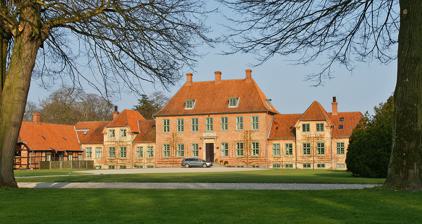
Building: Gammel Køgegård
Country: Denmark
Year built: 1791
Gammel Køgegård Gammel Køgegård General information Architectural style Neoclassical Location Køge Country Denmark Coordinates 55°27′34.08″N 12°9′55.75″E / 55.4594667°N 12.1654861°E / 55.4594667; 12.1654861 Construction started 1791 Renovated 1856 Gammel Køgegård is a manor house located just west of Køge , Denmark . History Early history Originally, Køge was located in the grounds of present-day Gammel Køgegård, approximately 1 km inland from the current town centre. Remains of a church have been found in the orchard of the estate. When sedimentation made the beach and marshlands along the coast suitable for building, the settlement relocated to the bay and Old Køge shrank to a few scattered houses. Little is known about the earliest history of Gammel Køgegård. It was acquired by the noble Bille family in the 16th century. In 1603, Elisabeth Bille, who had inherited the family's possessions in Old Køge from her father, started construction of a house which would stand at the site for almost two hundred years. Later in the century, the estate came under the ownership of the Skeel family and grew considerably. The current house In 1776 the property was acquired by Rasmus Carlsen, a local farmer and merchant, and his son Christen Rasmussen-Carlsen was in 1817 ennobled under the name Lange. Christen Carlsen Lange's son, Hans Carlsen (1810–1887) took over the estate in 1833 from his mother, who had become a widow in 1818. In 1841 he was appointed Hofjægermester and shortly after married Clara Sophie Krag-Juel-Vind-Frijs (1822–1852) from Frijsenborg . The couple had three daughters and a son. Active in politics, Hans Carlsen Lange was a member of the Landstinget , appointed by the king, and briefly, in the Cabinet of Monrad , served as Minister of Interior Affairs. Hans Carlsen's wife Clara died in 1852, and their son Jens Christen died just 19 years old in 1865. Their daughter Emmy therefore took over the estate after her father's death in 1887. She founded the Carlsen-Lange Family Trust which took over the property following her own death in 1912. The property was listed in 1964. Architecture The current Neoclassical main building dates from 1791. It consists of a two-storey main wing built in red brick under a red tile roof and two lower lateral wings. The latter were altered in 1856. An interconnected wing with timber framing is the only preserved part of the previous complex from 1603. Clara's Graveyard The house is located in a park which is dissected by Køge Å. The park was redesigned with the assistance of C.Th. Sørensen in 1967. It contains one of the largest collections of rhododendrons in Denmark with many rare varieties. East of Køge Å, about half a kilometre from the main building, lies Clara's Graveyard, a family burial ground named after Hans Carlsen's wife Clara Carlsen who died on 26 December 1852. It was inaugurated on the occasion of her funeral by titular bishop N. F. S. Grundtvig who had married Hans Carlsen's sister the previous year. A crypt was constructed at the site in 1855 which is the resting place of several family members, including Hans Carlsen's sister and Grundtvig. The last member of the family to be buried at the graveyard was Emmy Carlsen who died in 1912. The park is open to the public every Wednesday, Saturday and Sunday from 14–18. Clara's Graveyard is open to visitors on 15 May (Emmy Carlsen's birthday) and 8 September (Grundtvig's birthday) every year, although only by prior arrangement with the estate office. Today The estate is still owned by the Carlsen-Lange Foundation. It covers 625 hectares of forest and 350 hectares of farmland. The town of Køge runs a nature school in one of the buildings on the estate. There is no public access to the main building which contains a collection of portrait paintings of the estate's owners from the 16th until the 20th century. Cultural references In episode 16 of the television series, Gammel Køgegaard is used as a location for the home of Jytte's mother, where Alf Thyregod pays her a visit. References